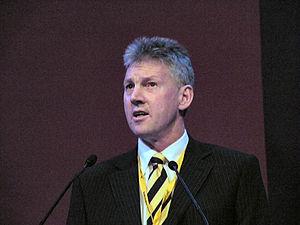
Cette liste présente les 129 membres de la deuxième législature du Parlement écossais élus lors des Élections parlementaires écossaises de 2003 ainsi que les modifications intervenues en cours de législature.
Cette liste présente les 129 membres de la première législature du Parlement écossais élus lors des Élections parlementaires écossaises de 1999 ainsi que les modifications intervenues en cours de législature.